Rafflesia

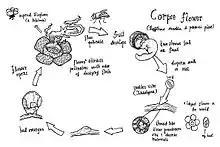
"Rafflesia arnoldii" life cycle.

In Indonesian and Malaysian, it is known as "padma". The species "R. arnoldii" is known as "padma raksasa" ("giant "padma""). In Javanese it is called "patma". In Malay, the 'normal' "R. hasseltii" is vernacularly known as "pakma", "patma" or "ambai-ambai", whereas the goliath "R. arnoldii" from Sumatra is called "krubut" or "kerubut", 'great flower'. The words "padma", "pakma" or "patma" originate etymologically from the word पद्म ("padma"), Sanskrit for 'lotus'.